Johannes Gillhoff

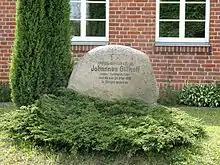
Gedenkstein commemorating Gillhoff in Glaisin.

The style of writing is rough and colloquial, such as would be found in personal correspondence, and the story line contains great degree of spontaneity, with many Mecklenburg proverbs thrown in, mostly in the Low German style. The main character is portrayed as an honest, hard working and modest man with a simple lifestyle. Elements of humor are interspersed throughout the book. The book, which was said to have an earthy charm, enjoyed some success in Germany around the time of its release, with over a million sold. In the year 2000 the book was translated into English and published in the United States, through the help of the University of Iowa.The book was often thought of as fiction, but in actuality it was an amalgam of real letters, detailing real experiences of multiple German (Mecklenburger) immigrants to America. These letters were written by former students of Gillhoff's father, and sent to him over the years. Insights about the experiences these people had, and the life they had lived in Mecklenburg can offer the reader some sharp insights. There are some suggestions that the book was solely or largely based on the experiences of one man named Carl Wiedow who left Glaisin for America in 1868 and died in Iowa in 1913.